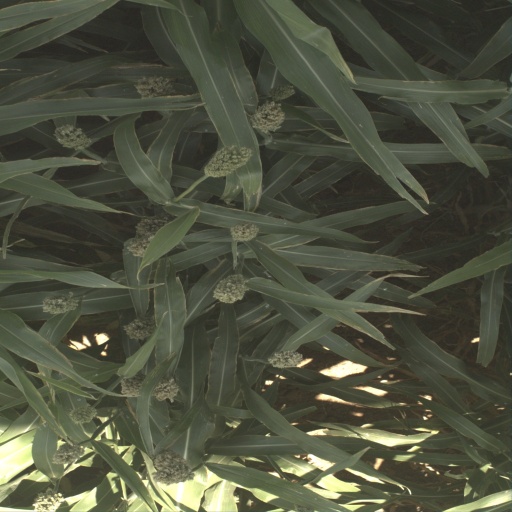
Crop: sorghum